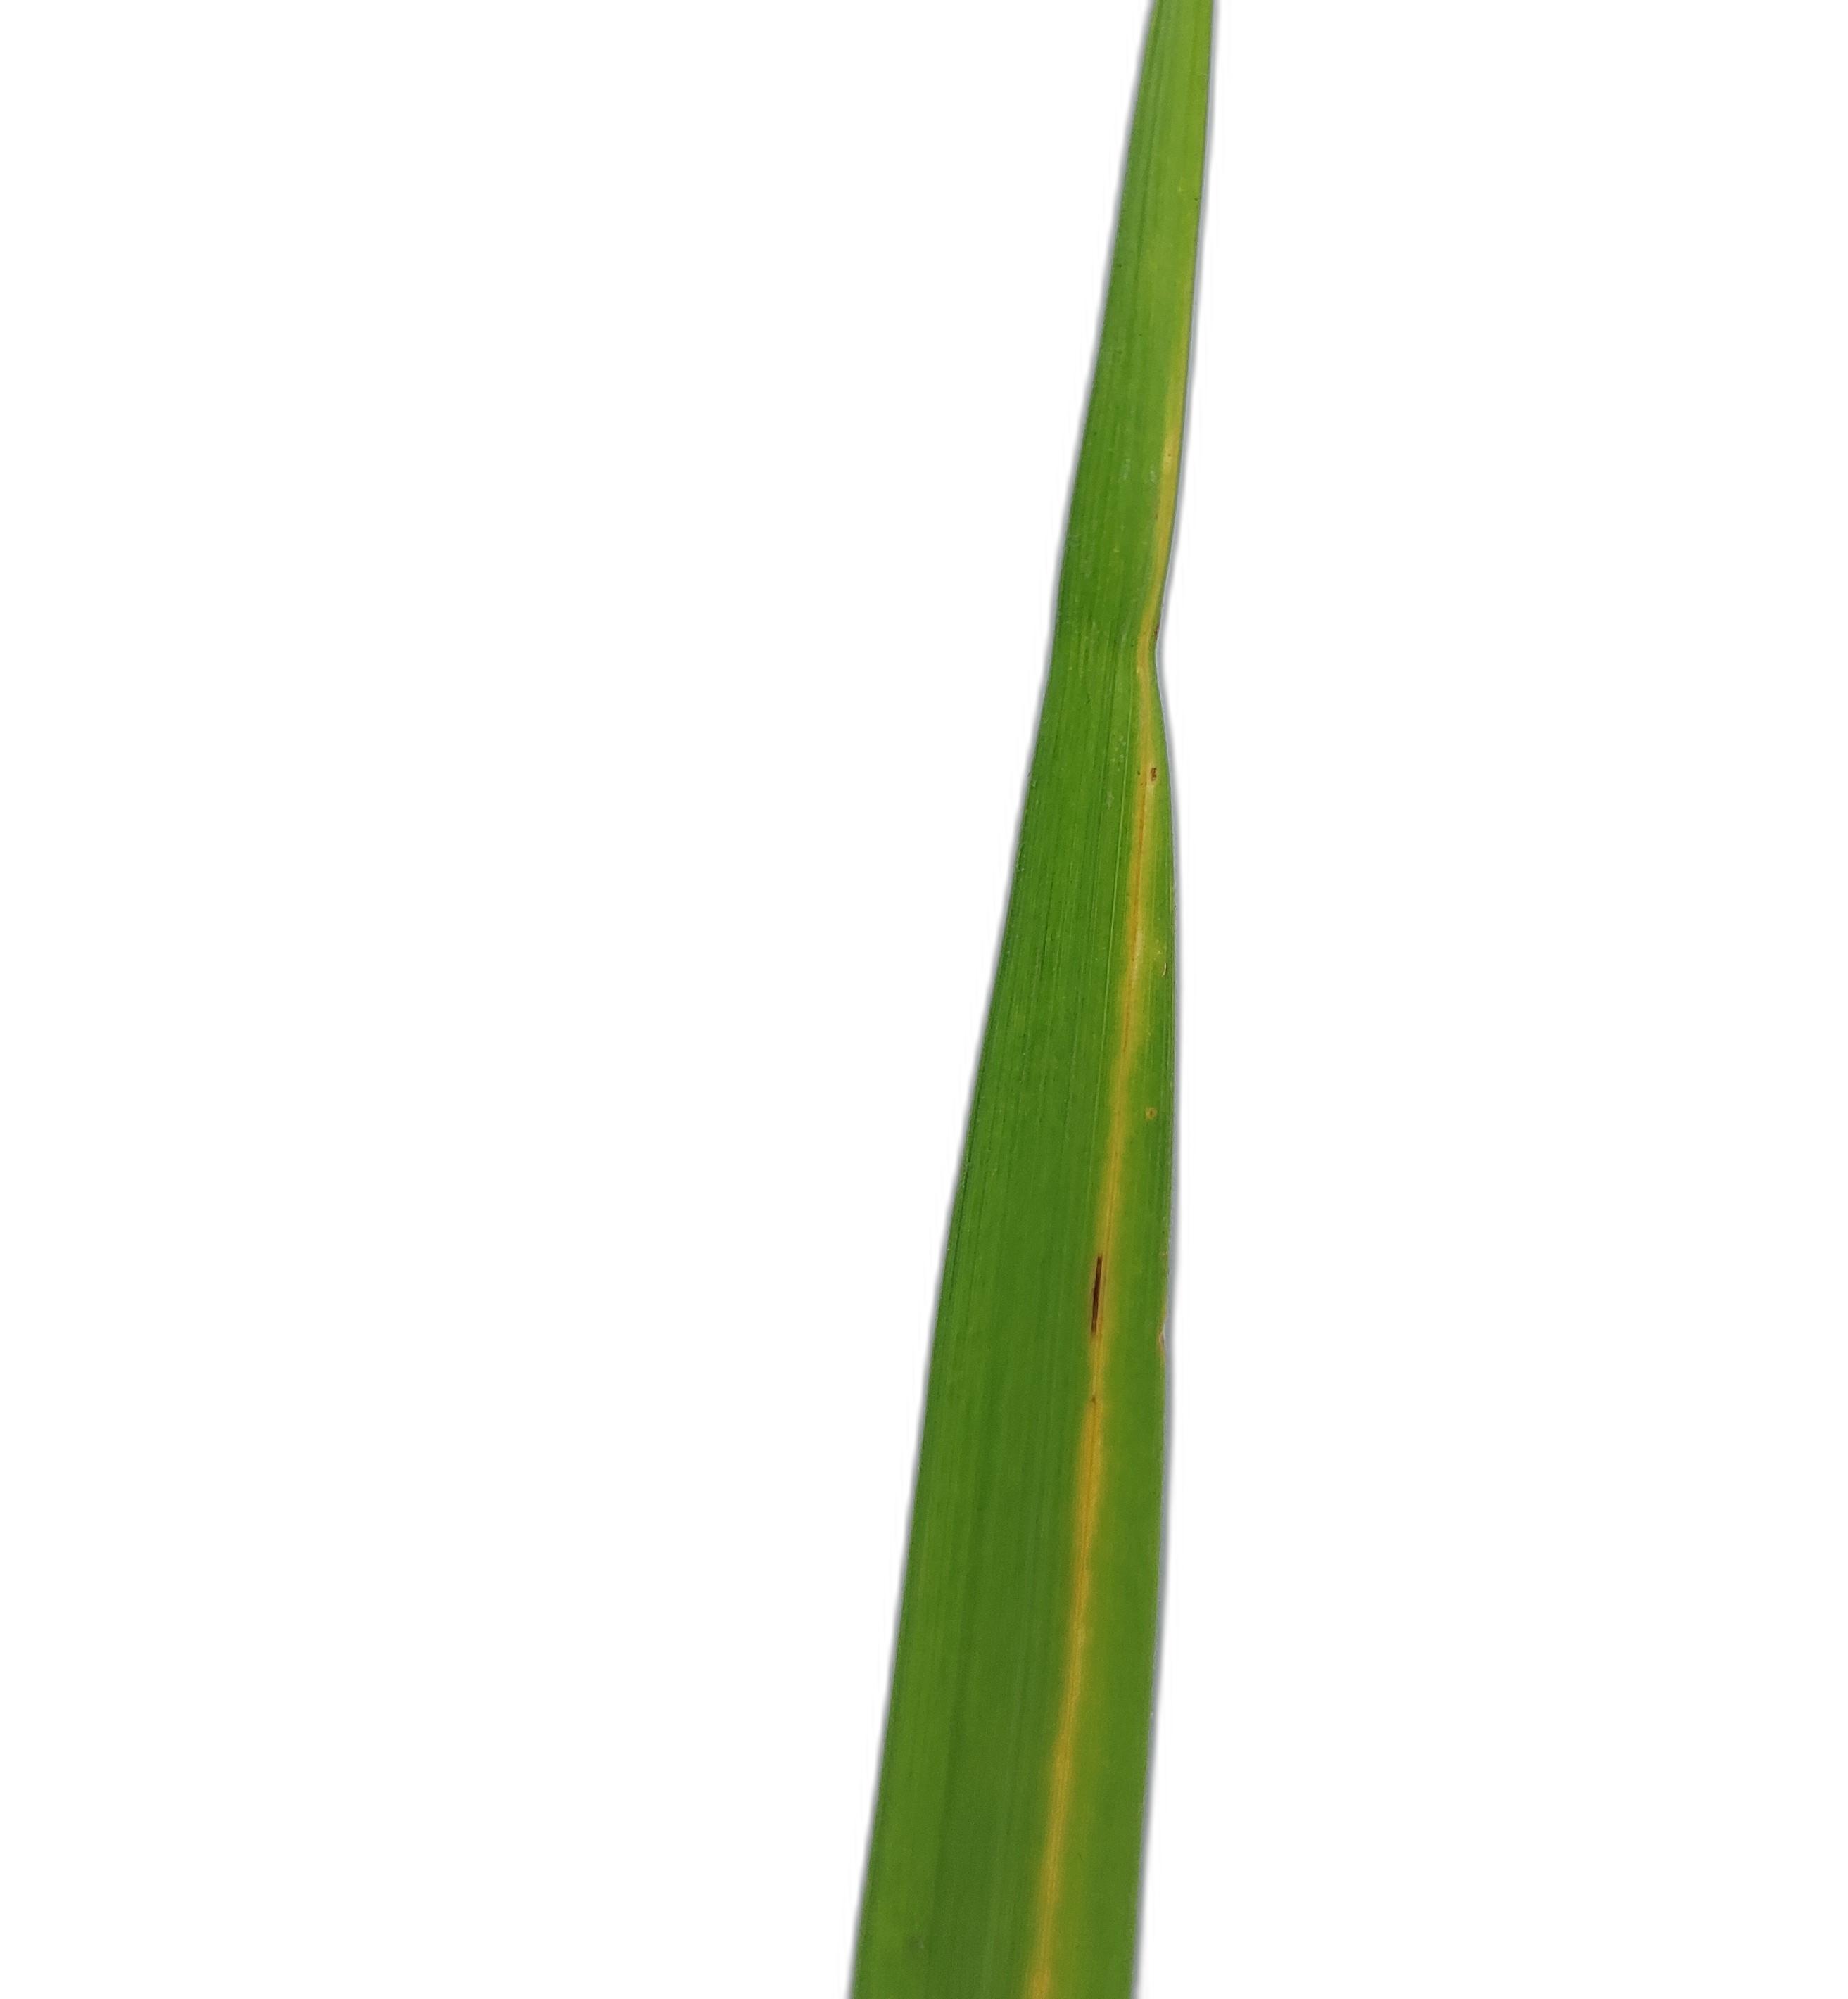
Label: Rice Stripes